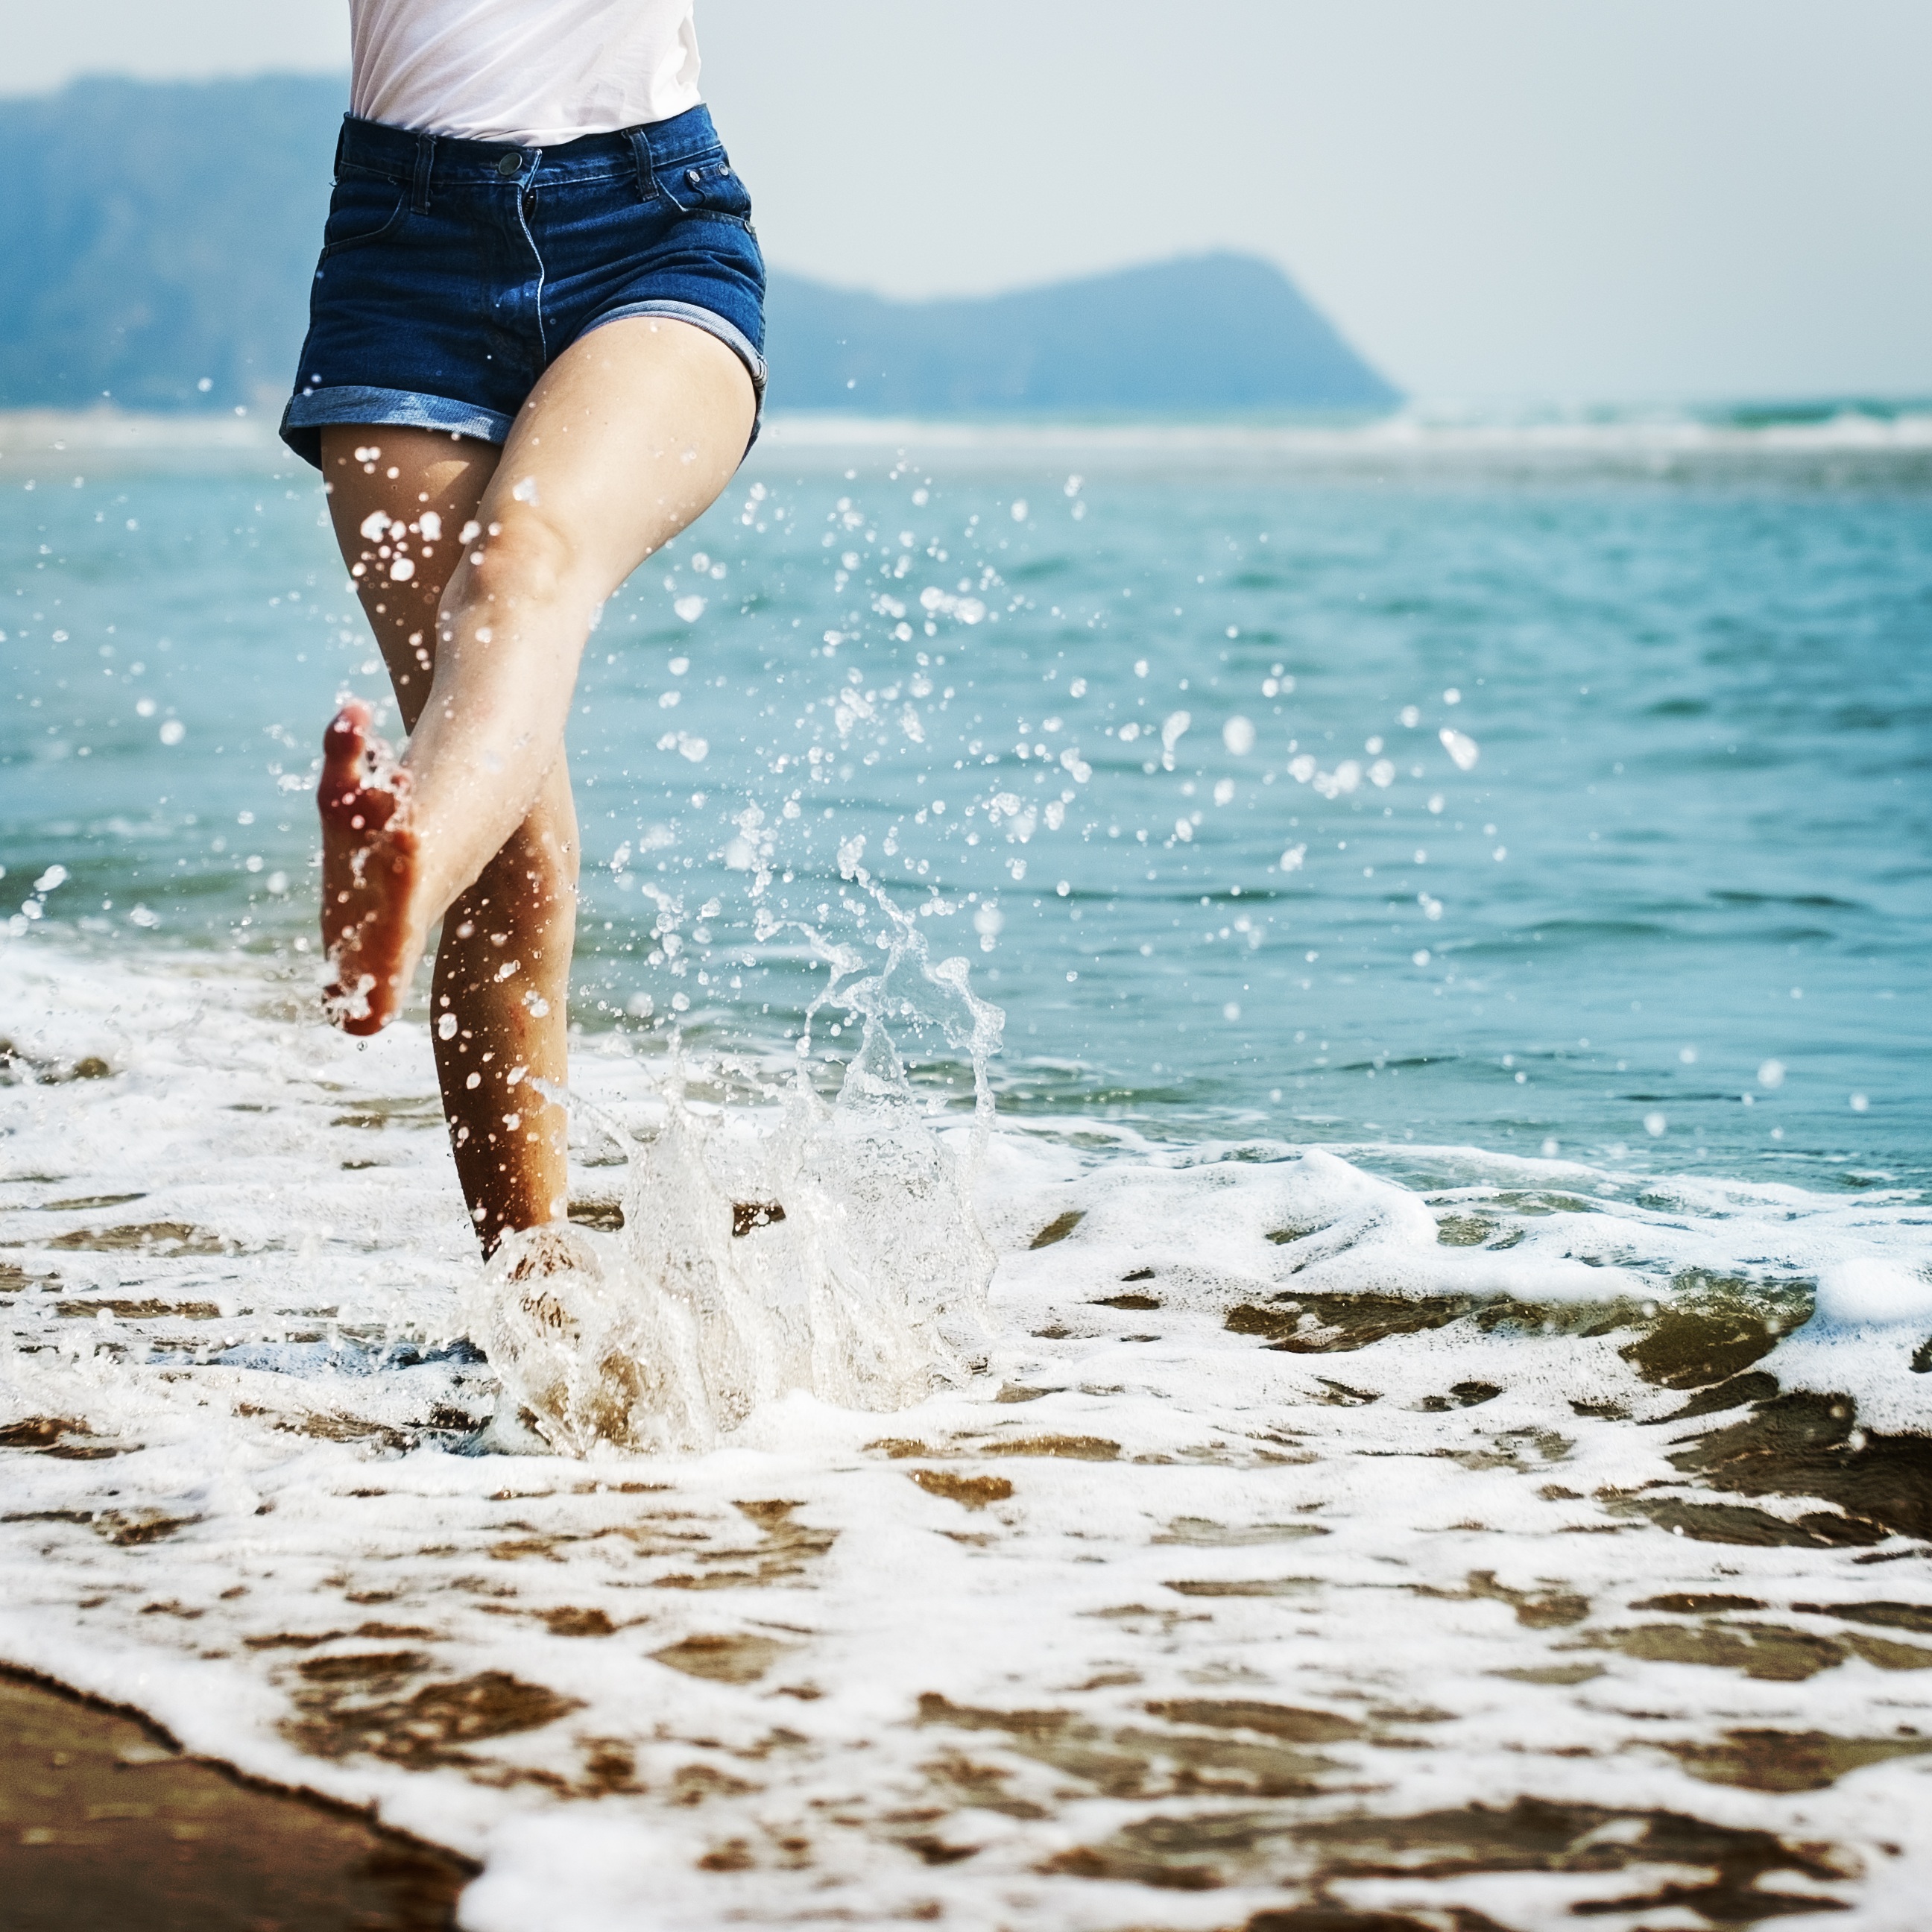
beach, sea, coast, water, sand, ocean, sky, girl, shore, wave, feet, summer, vacation, travel, explore, coastline, recreation, seaside, leg, relax, journey, foot, peace, holiday, calm, rest, freedom, bare, waterfront, leisure, body of water, life, tour, fun, relaxation, happiness, shorts, serenity, chill, break, stay, resting, enjoyment, leave, wellness, summer time, chill out, spring break, time off, coastal and oceanic landforms